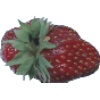
Label: strawberry_wedge